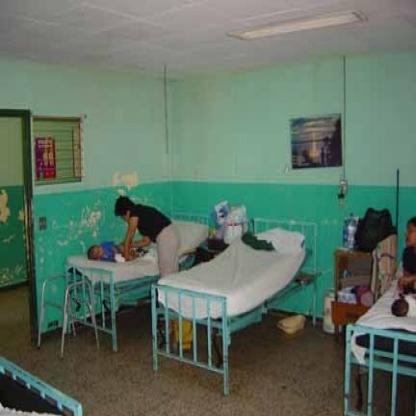
Scene: Indoor